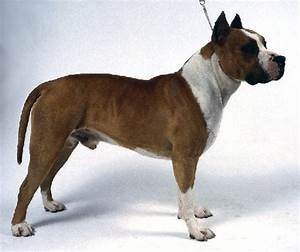
Label: dog